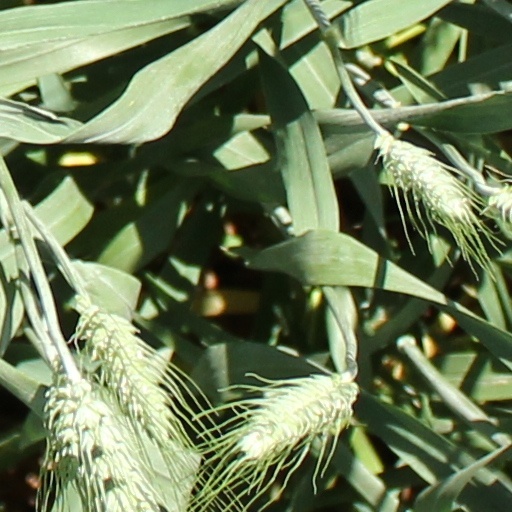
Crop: wheat